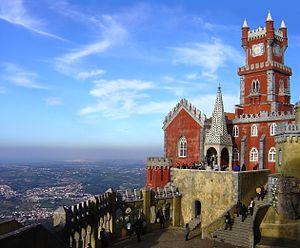
Le Palais national de Pena à Sintra, au Portugal.